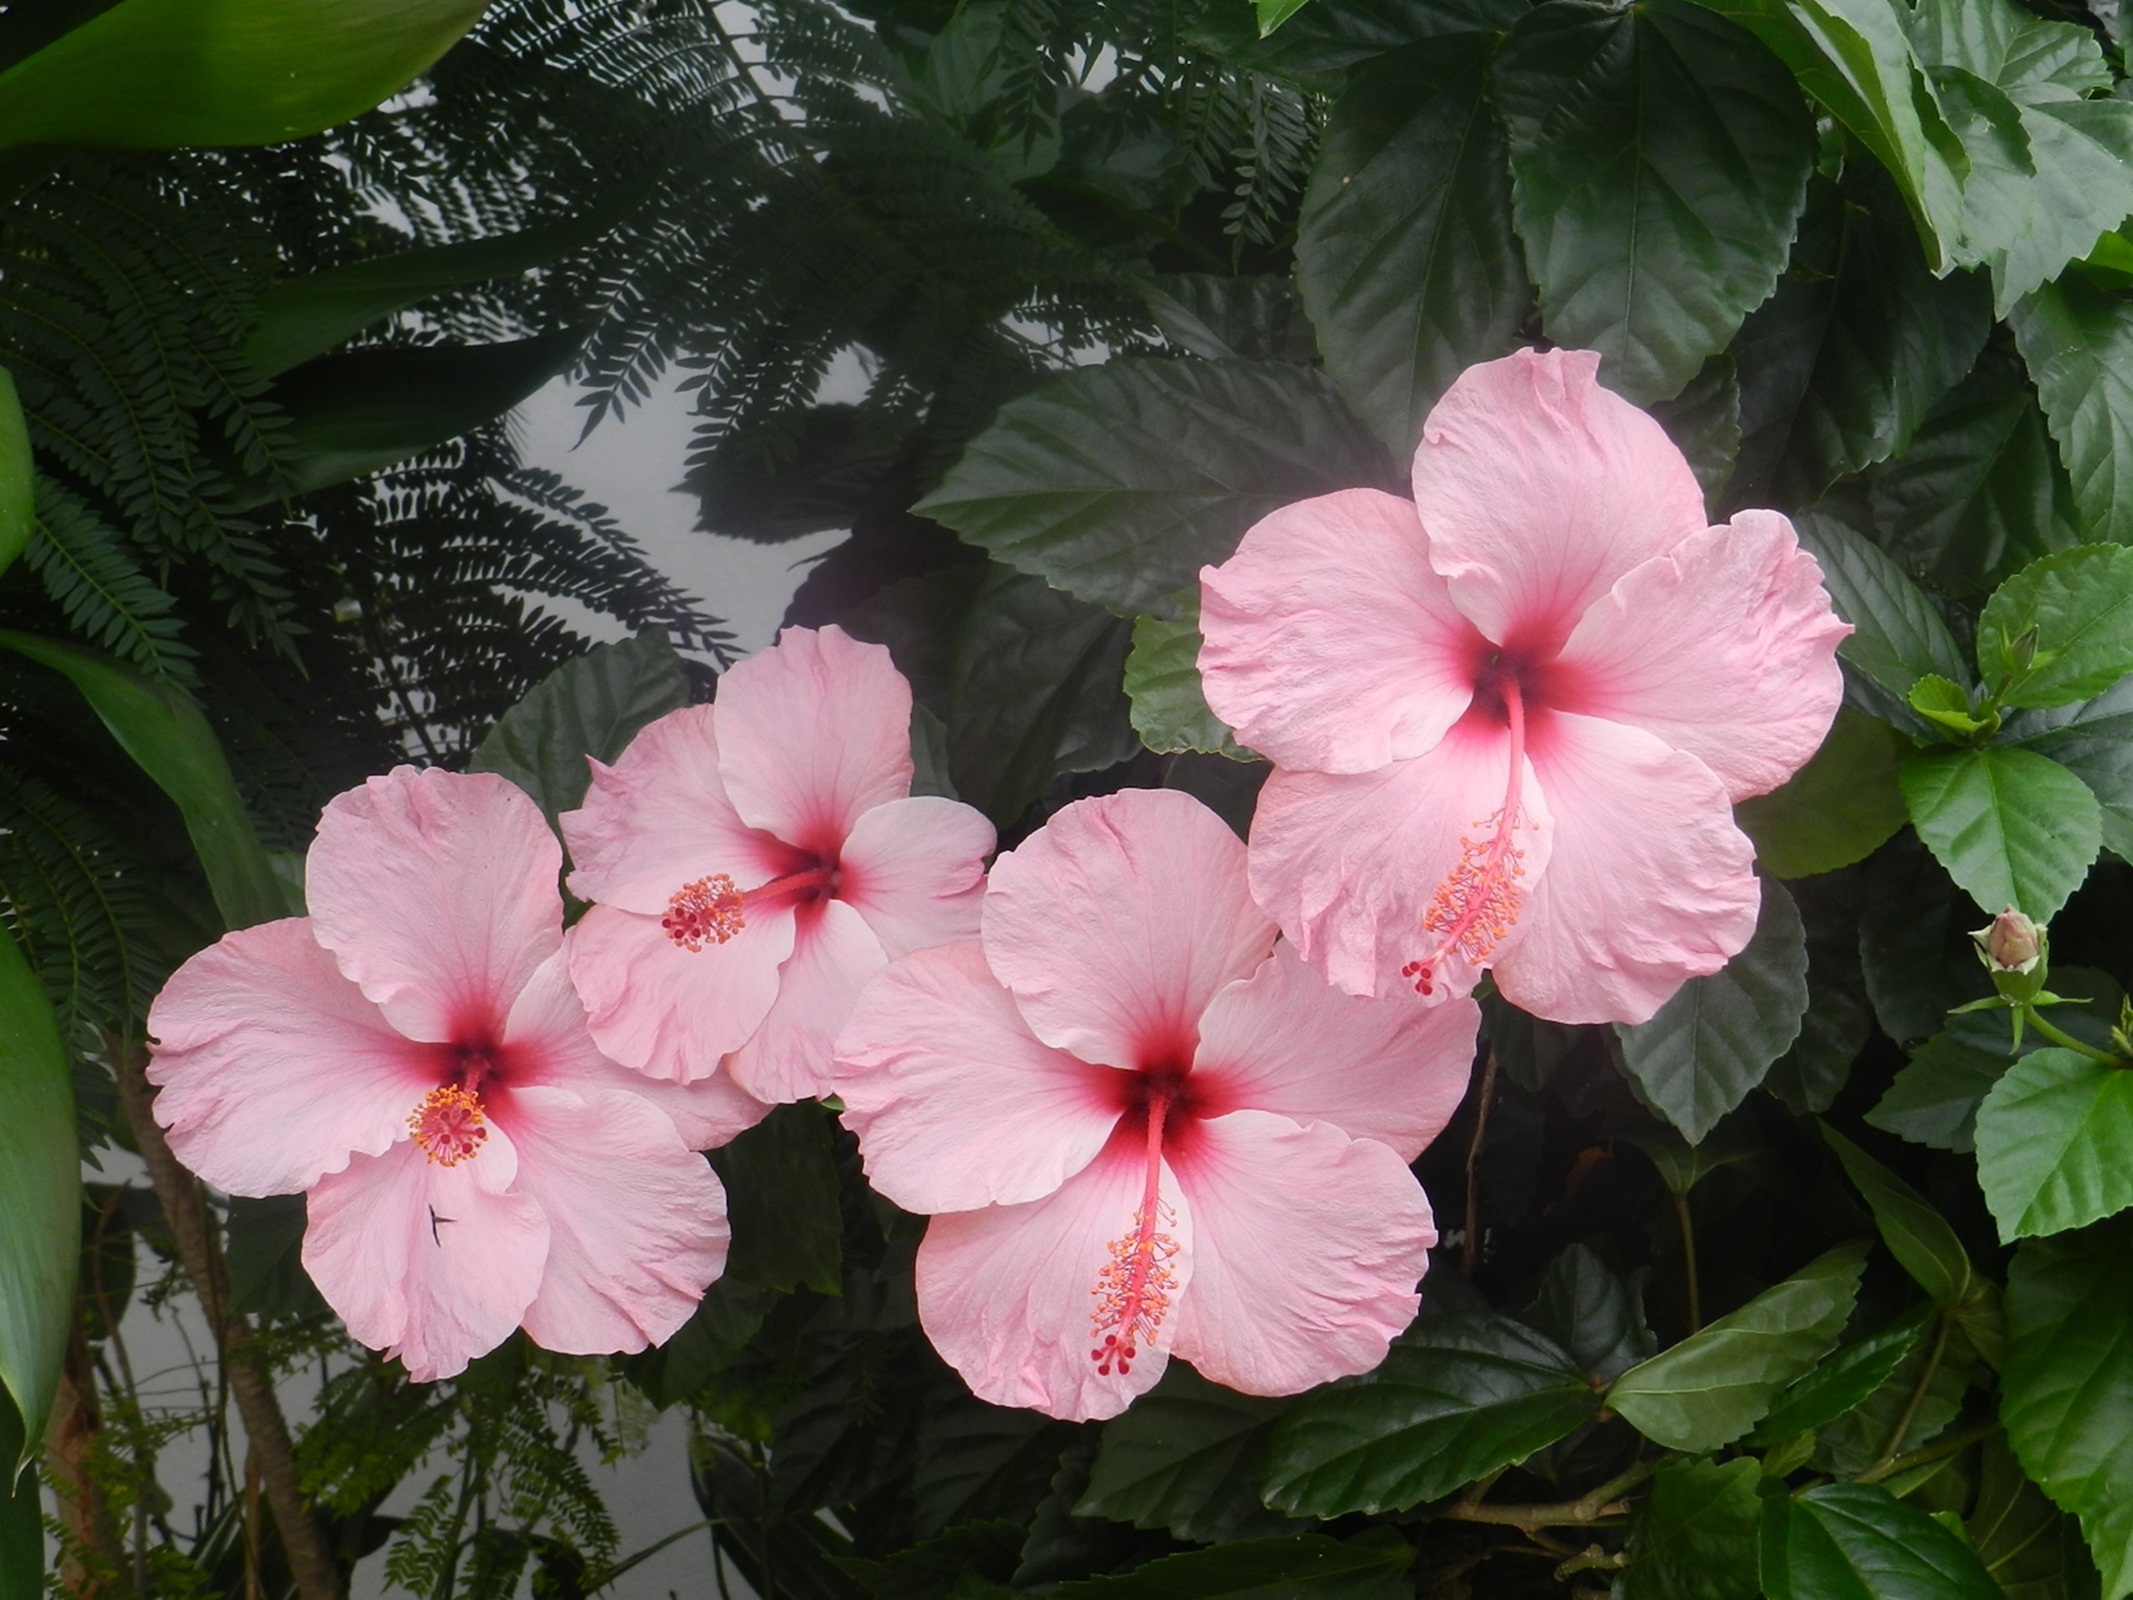
blossom, plant, flower, petal, botany, flora, flowers, shrub, hibiscus, malvales, harmony, flowering plant, chinese hibiscus, annual plant, land plant, mallow family, hibiscus pink